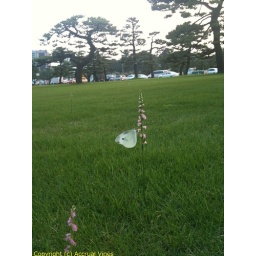
butterfly sitting on a flower on imperial garden grounds in heart of Tokyo city Japan.